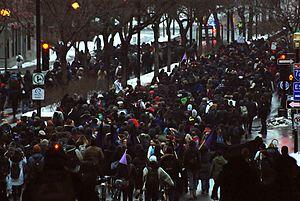
Le Sommet sur l'enseignement supérieur du Québec est une rencontre officielle qui se déroule le 25 et 26 février 2013, convoquée par le gouvernement du Québec afin de traiter des enjeux de la qualité, l’accessibilité et le financement de l’enseignement supérieur et la recherche au Québec.